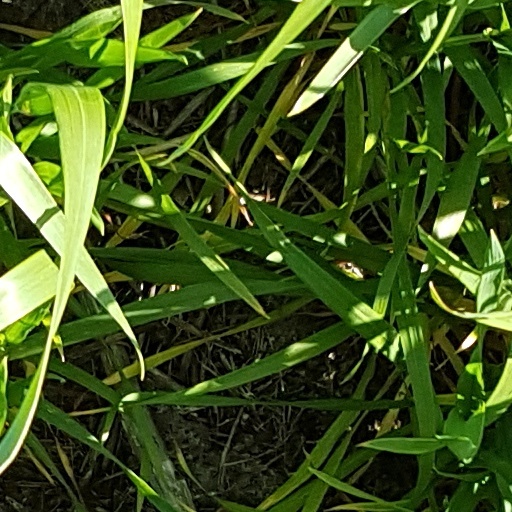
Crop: wheat